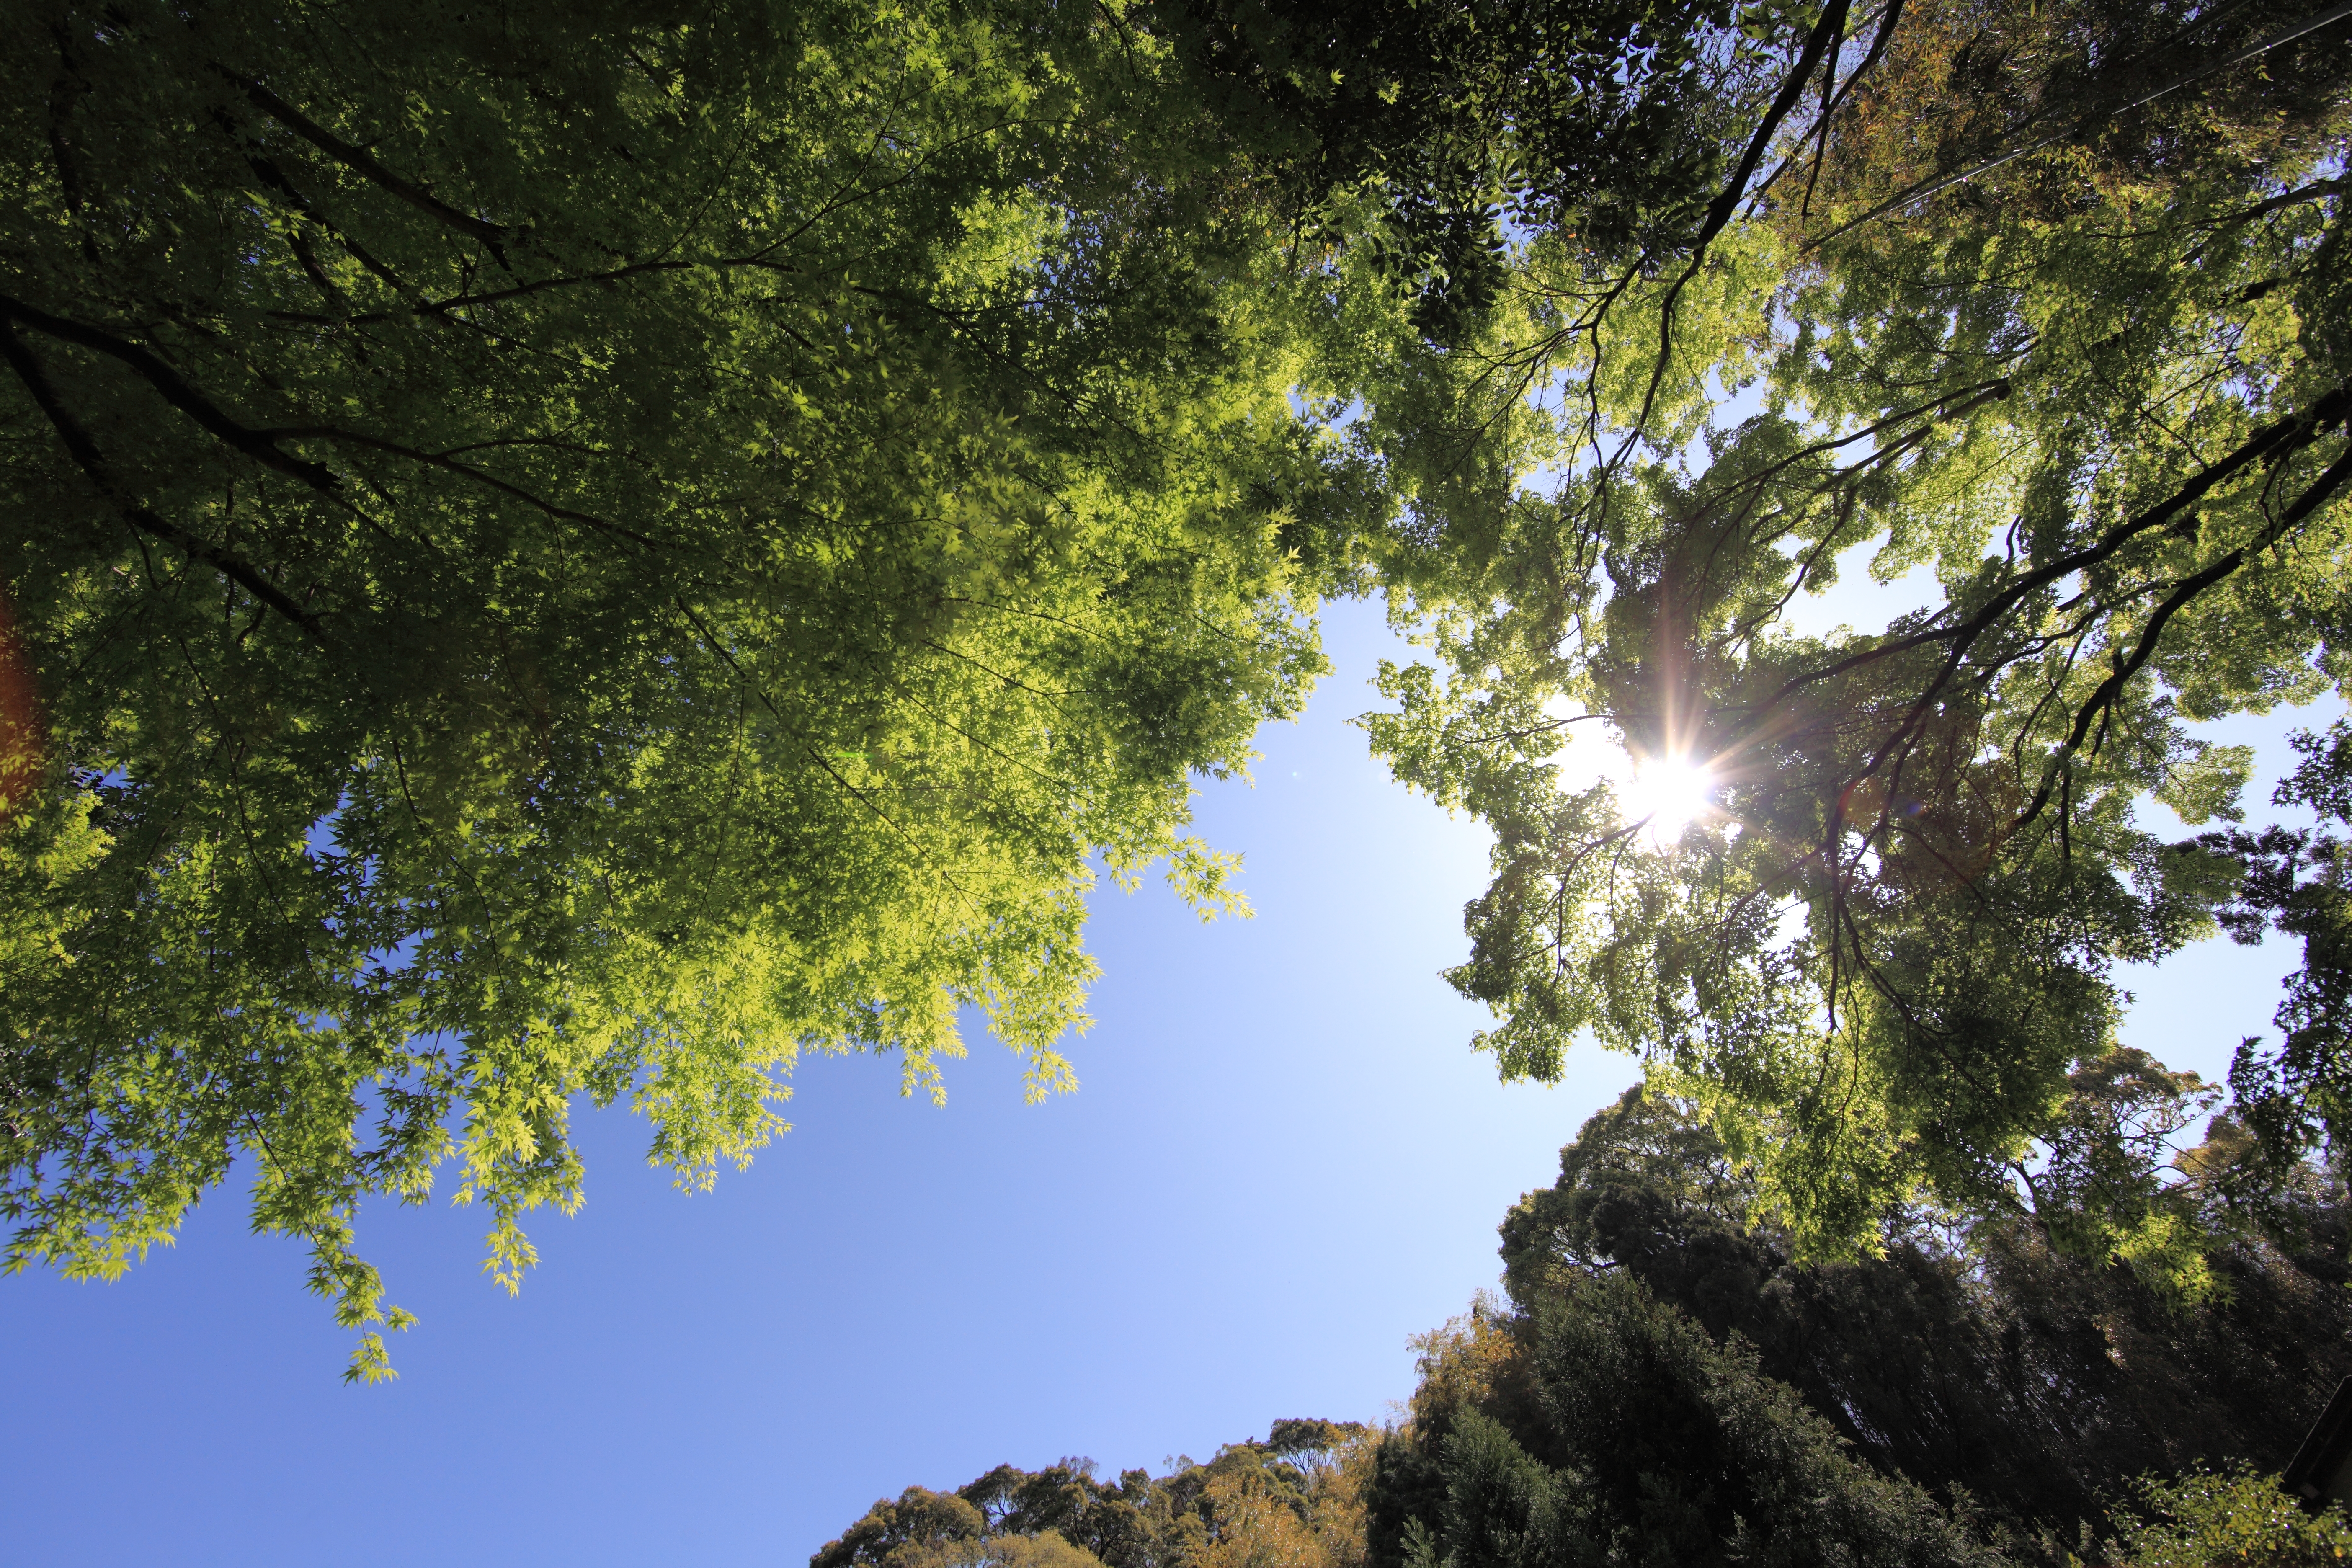
tree, nature, forest, branch, plant, sky, sunlight, leaf, flower, reflection, high, autumn, maple, temple, 5d, hires, woodland, habitat, markii, ecosystem, hi, res, resolution, acer, shizuoka, togeppousaiokuji, woody plant